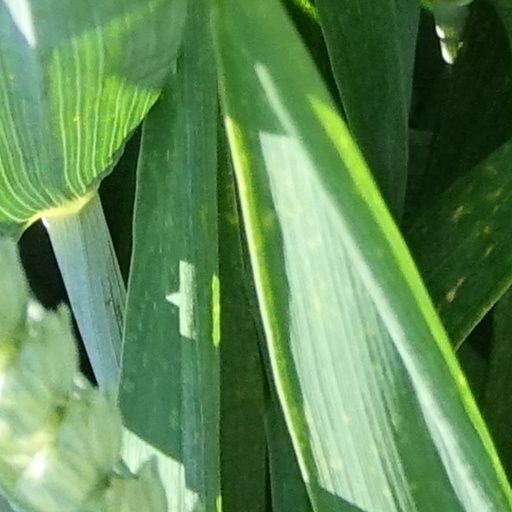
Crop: wheat